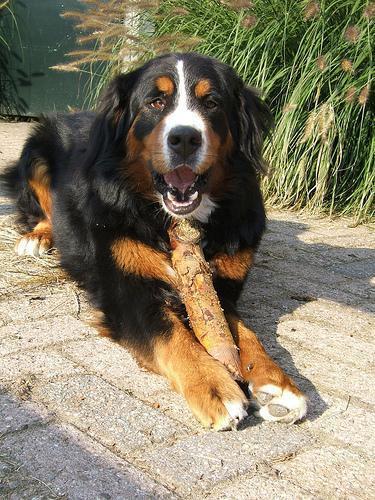
Bernese_mountain_dog